1993 FA Charity Shield

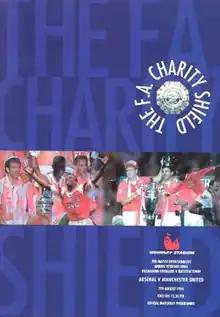
The match programme cover

The 1993 Football Association Charity Shield was the 71st FA Charity Shield, an annual football match played between the winners of the previous season's Premier League and FA Cup competitions. It was held at Wembley Stadium on 7 August 1993. The match was played between Arsenal, who beat Sheffield Wednesday to win the 1993 FA Cup Final, and Manchester United, champions of the inaugural Premier League competition. Watched by a crowd of 66,519, Manchester United won the Shield 5–4 on penalties, after the match had finished at 1–1 after 90 minutes. This was the second edition to have penalties to decide the winners. The first being 1974 when Liverpool beat Leeds United on penalties.